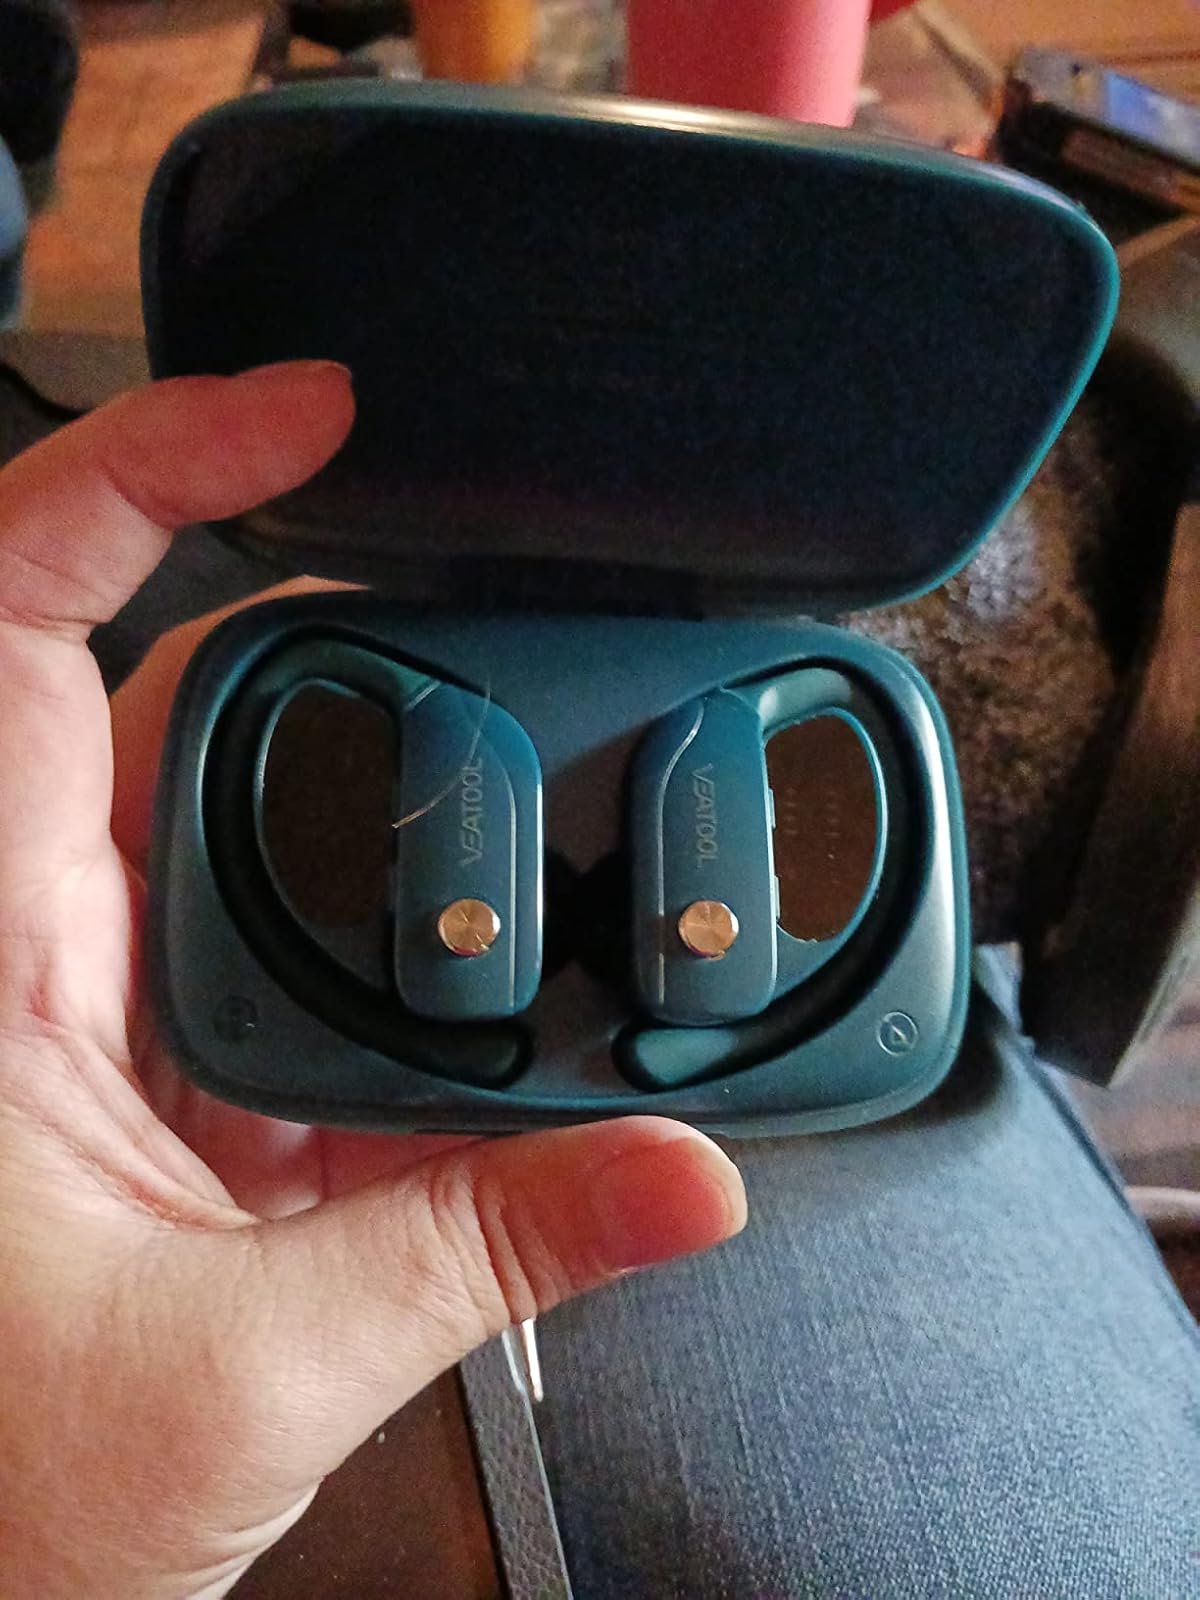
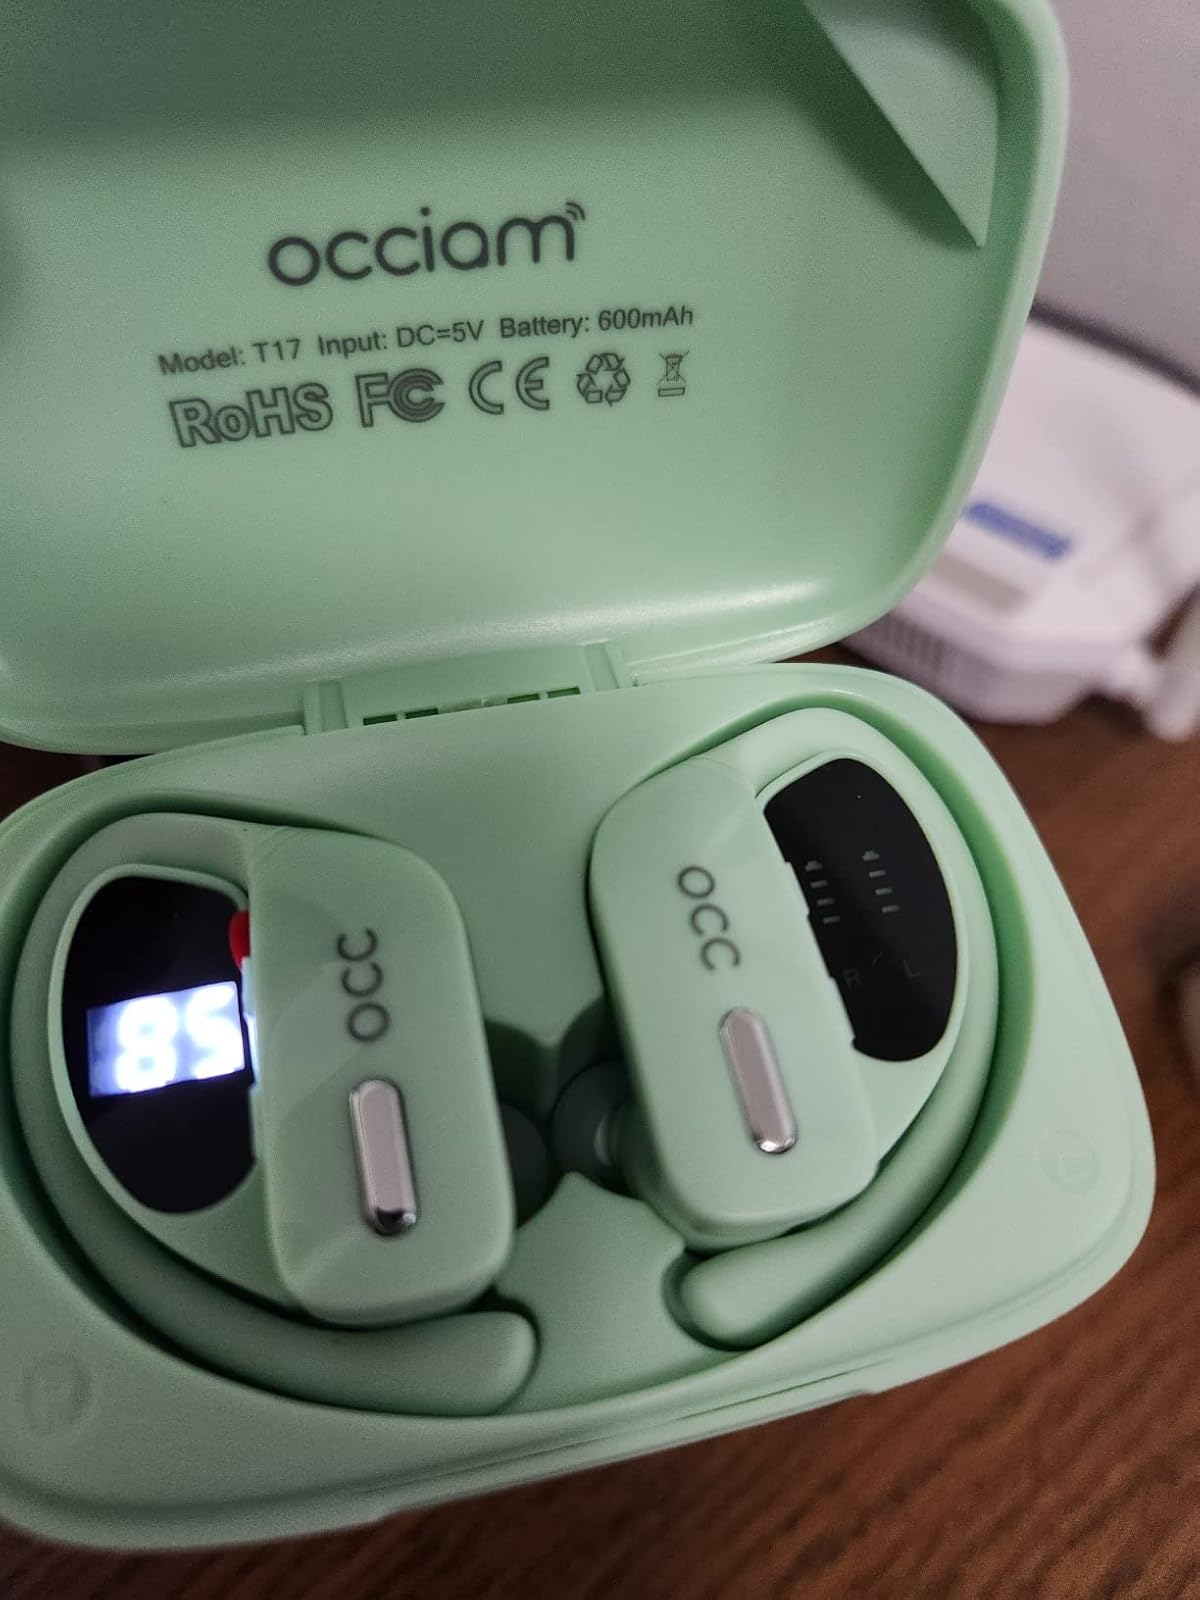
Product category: earbuds
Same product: no